Empodisma minus

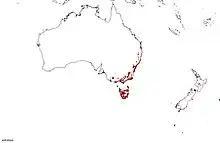
The distribution of "Empodisma minus" in Australia and New Zealand

The Restionaceae, which includes the family "Empodisma", withstands nutrient poor soils and seasonal drought. "E. minus" can also experience occasional fires which can be detrimental, yet the plant is able to resprout, although slowly.